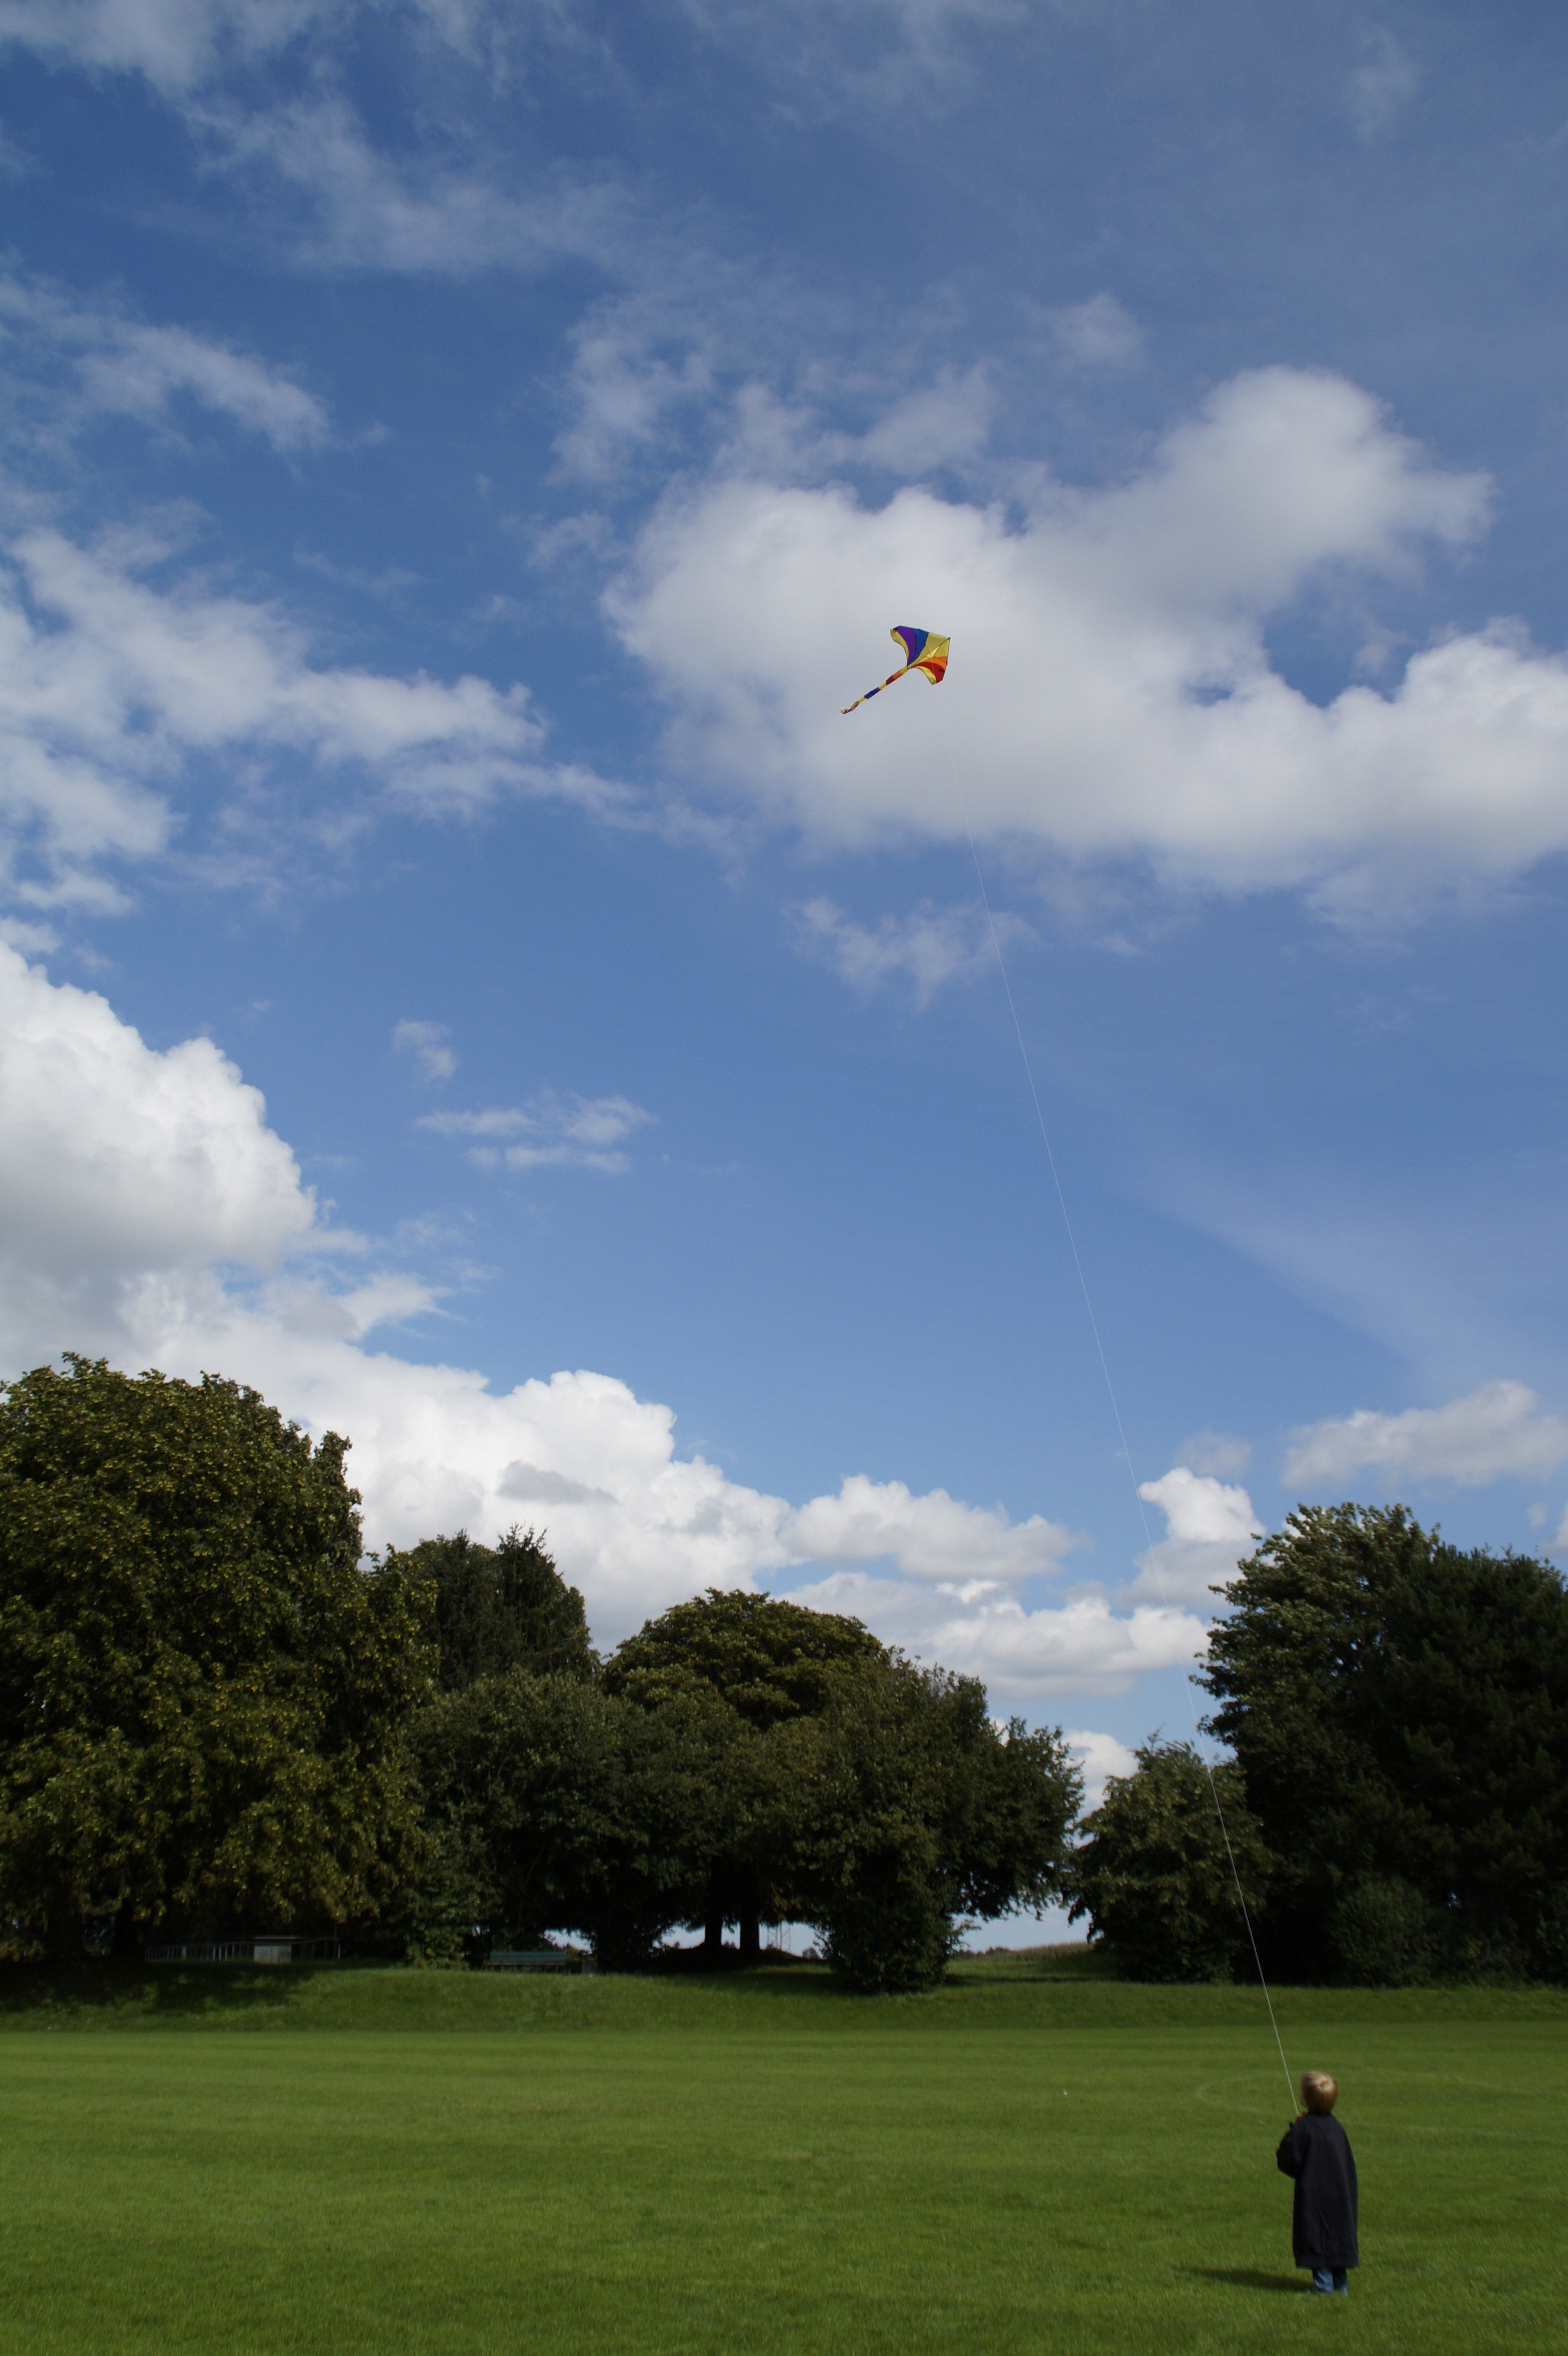
cloud, sky, wind, fly, autumn, child, blue, colorful, toy, start, sports, toys, windy, dragons, kites rise, pull up, start phase, herbstwind, atmosphere of earth, windsports, kite sports